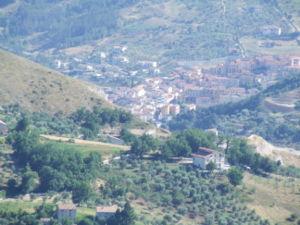
Vietri di Potenza est une commune italienne d'environ 2 800 habitants, située dans la province de Potenza, dans la région Basilicate en Italie méridionale.